Motomachi-Chūkagai Station

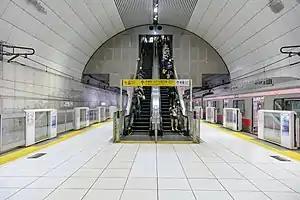
The station platform in December 2021

is an underground railway station on the Minatomirai Line subway in Naka-ku, Yokohama, Kanagawa Prefecture, Japan, operated by the third-sector railway operating company Yokohama Minatomirai Railway Company. It is numbered "MM06", and its official name, as shown on signage in the station, is with the sub-name (Yamashita-kōen, referring to Yamashita Park) in parentheses, although the use of this full name is limited.